First Church of Christ, Scientist (Oklahoma City)

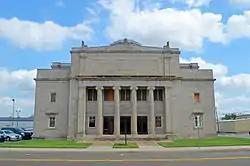
First Church of Christ, Scientist building located at Robinson Ave and NW 11th St

The former First Church of Christ, Scientist is an historic Christian Science church building located at 1200 North Robinson Avenue in Oklahoma City, Oklahoma, United States. Built in 1920, it was designed in the Classical Revival style of architecture. On September 9, 2001, was added to the National Register of Historic Places.